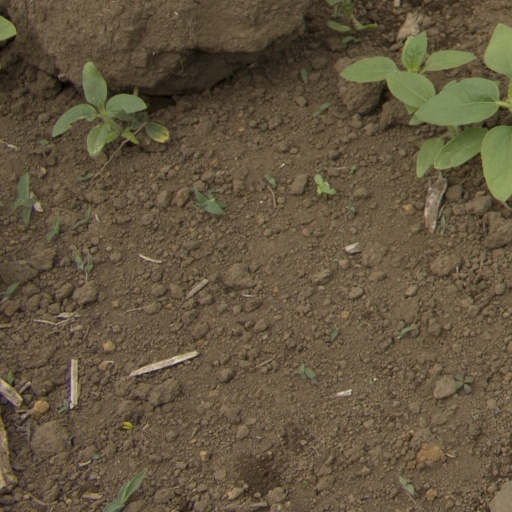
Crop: Jerusalem artichoke